Cecilie Tenfjord-Toftby

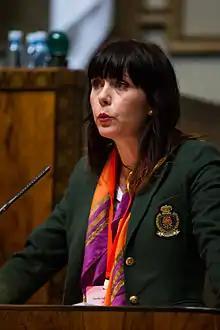

Cecilie Tenfjord-Toftby (born 1970 in Norway) is a Swedish Moderate Party politician. She was member of the Riksdag from 2008 to 2022.